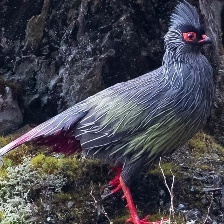
Species: BLOOD PHEASANT
Scientific name: ITHAGINIS CRUENTUS